James Zadroga

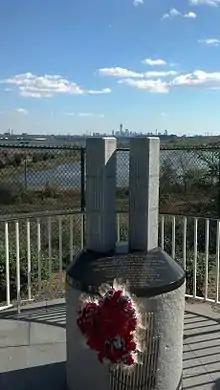
World Trade Center monument at Zadroga Field, North Arlington, New Jersey

The causes of Zadroga's death are under dispute. Gerard Breton, a pathologist of the Ocean County, New Jersey medical examiner's office, conducted an autopsy in April 2006, and he reported, "It is felt with a reasonable degree of medical certainty that the cause of death in this case was directly related to the 9/11 incident." This attribution made Zadroga, 34 years old at the time of his death, the first 9/11 responder whose death was directly linked with toxic Ground Zero substances. Breton's autopsy found what he described as "unidentified foreign materials" in Zadroga's lungs, which were identified by the Armed Forces Institute of Pathology in Washington, D.C. as talc, cellulose, calcium phosphate, and methacrylate plastic; However, the examination did not compare the particles found in his lungs with actual dust from the World Trade Center site.